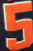
Number: 5